Ministry of Finance Complex, Putrajaya

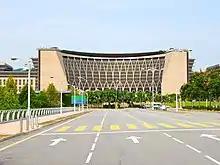
Ministry of Finance Complex

The Ministry of Finance Complex is a building complex housing the Malaysian Ministry of Finance, opposite the Boulevard and Dataran Wawasan in Precinct 2 (north of the Core island) of Putrajaya.